Susan Bonilla

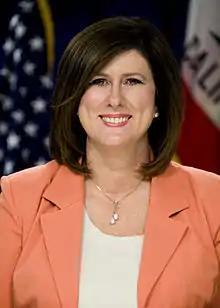

Susan A. Bonilla (née Woodward; born June 22, 1960) is an American politician who served in the California State Assembly, representing the 14th district, encompassing parts of Contra Costa and Solano counties. She is a Democrat. Prior to being elected to the state Assembly, she was a member of the Contra Costa County Board of Supervisors and was mayor of Concord before that.